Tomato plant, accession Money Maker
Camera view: vertical (180 deg); turntable rotation: 300 degrees
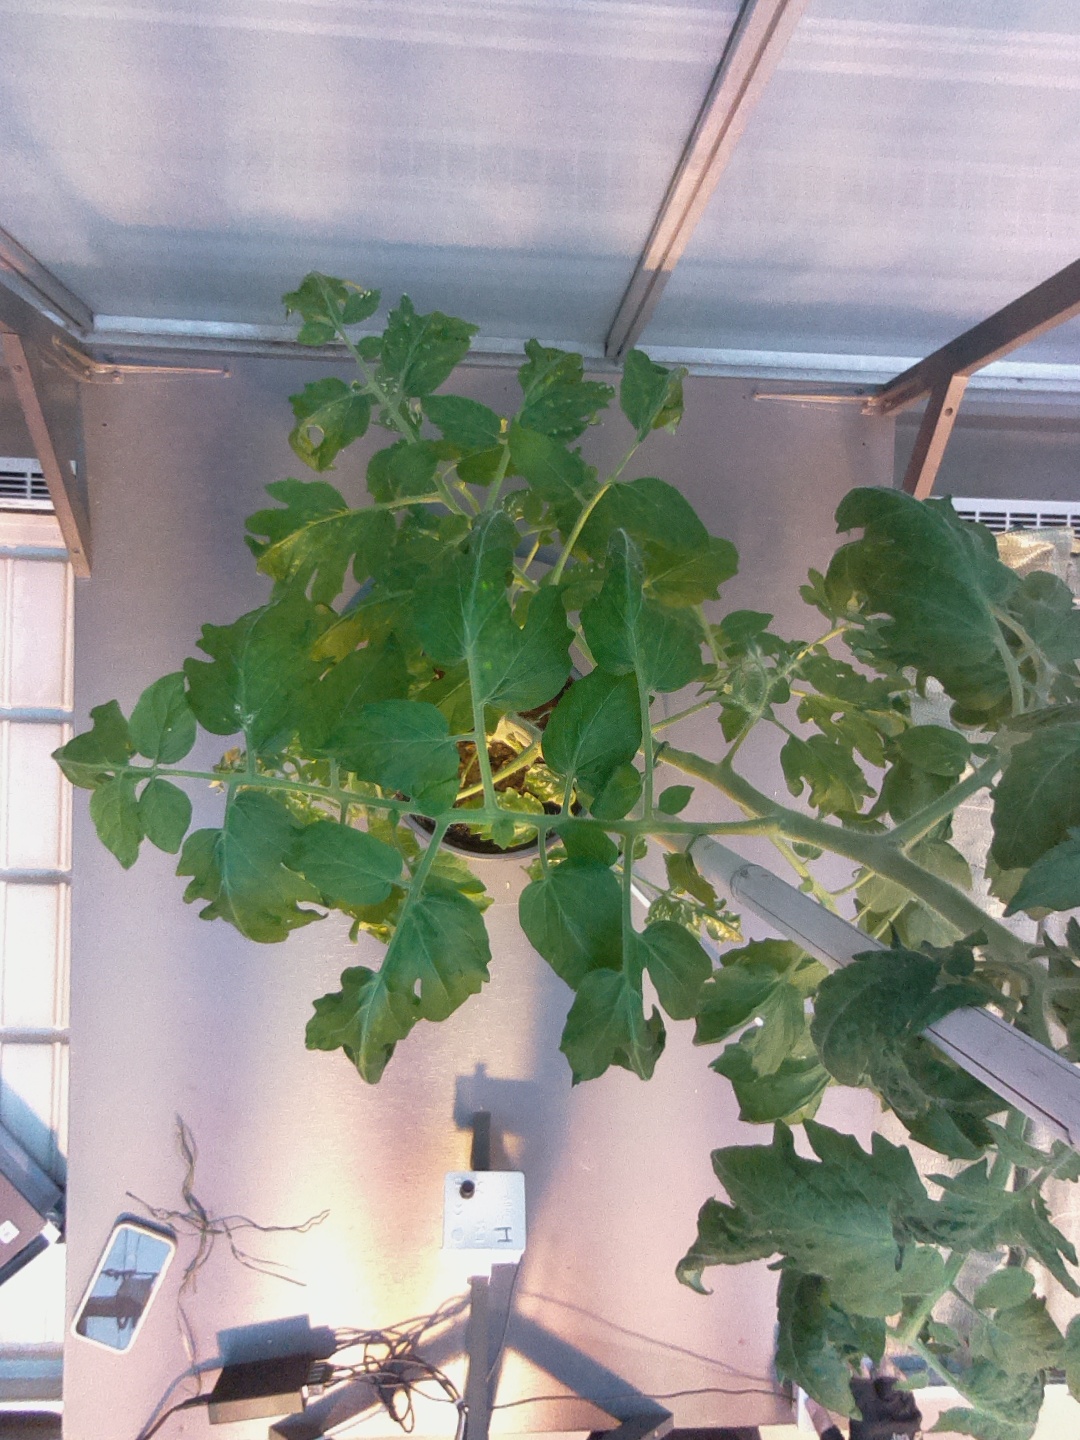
BBCH growth stage 67: Full flowering, 70%-80% of flowers open, more petals falling